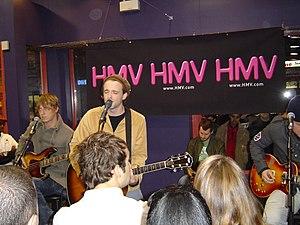
Travis est un groupe de pop rock britannique, originaire de Glasgow, en Écosse. Formé en 1990, il est composé de Francis Healy, Dougie Payne, Andy Dunlop et Neil Primrose.